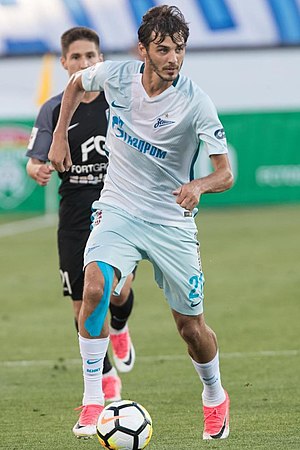
Aleksandr Jerokhin
Aleksandr Jurevitj Jerokhin er en russisk fodboldspiller. Han spiller for FC Zenit i den russiske liga. Han har tidligere repræsenteret blandt andet FC Rostov, FC Krasnodar, samt Sheriff Tiraspol i Moldova.